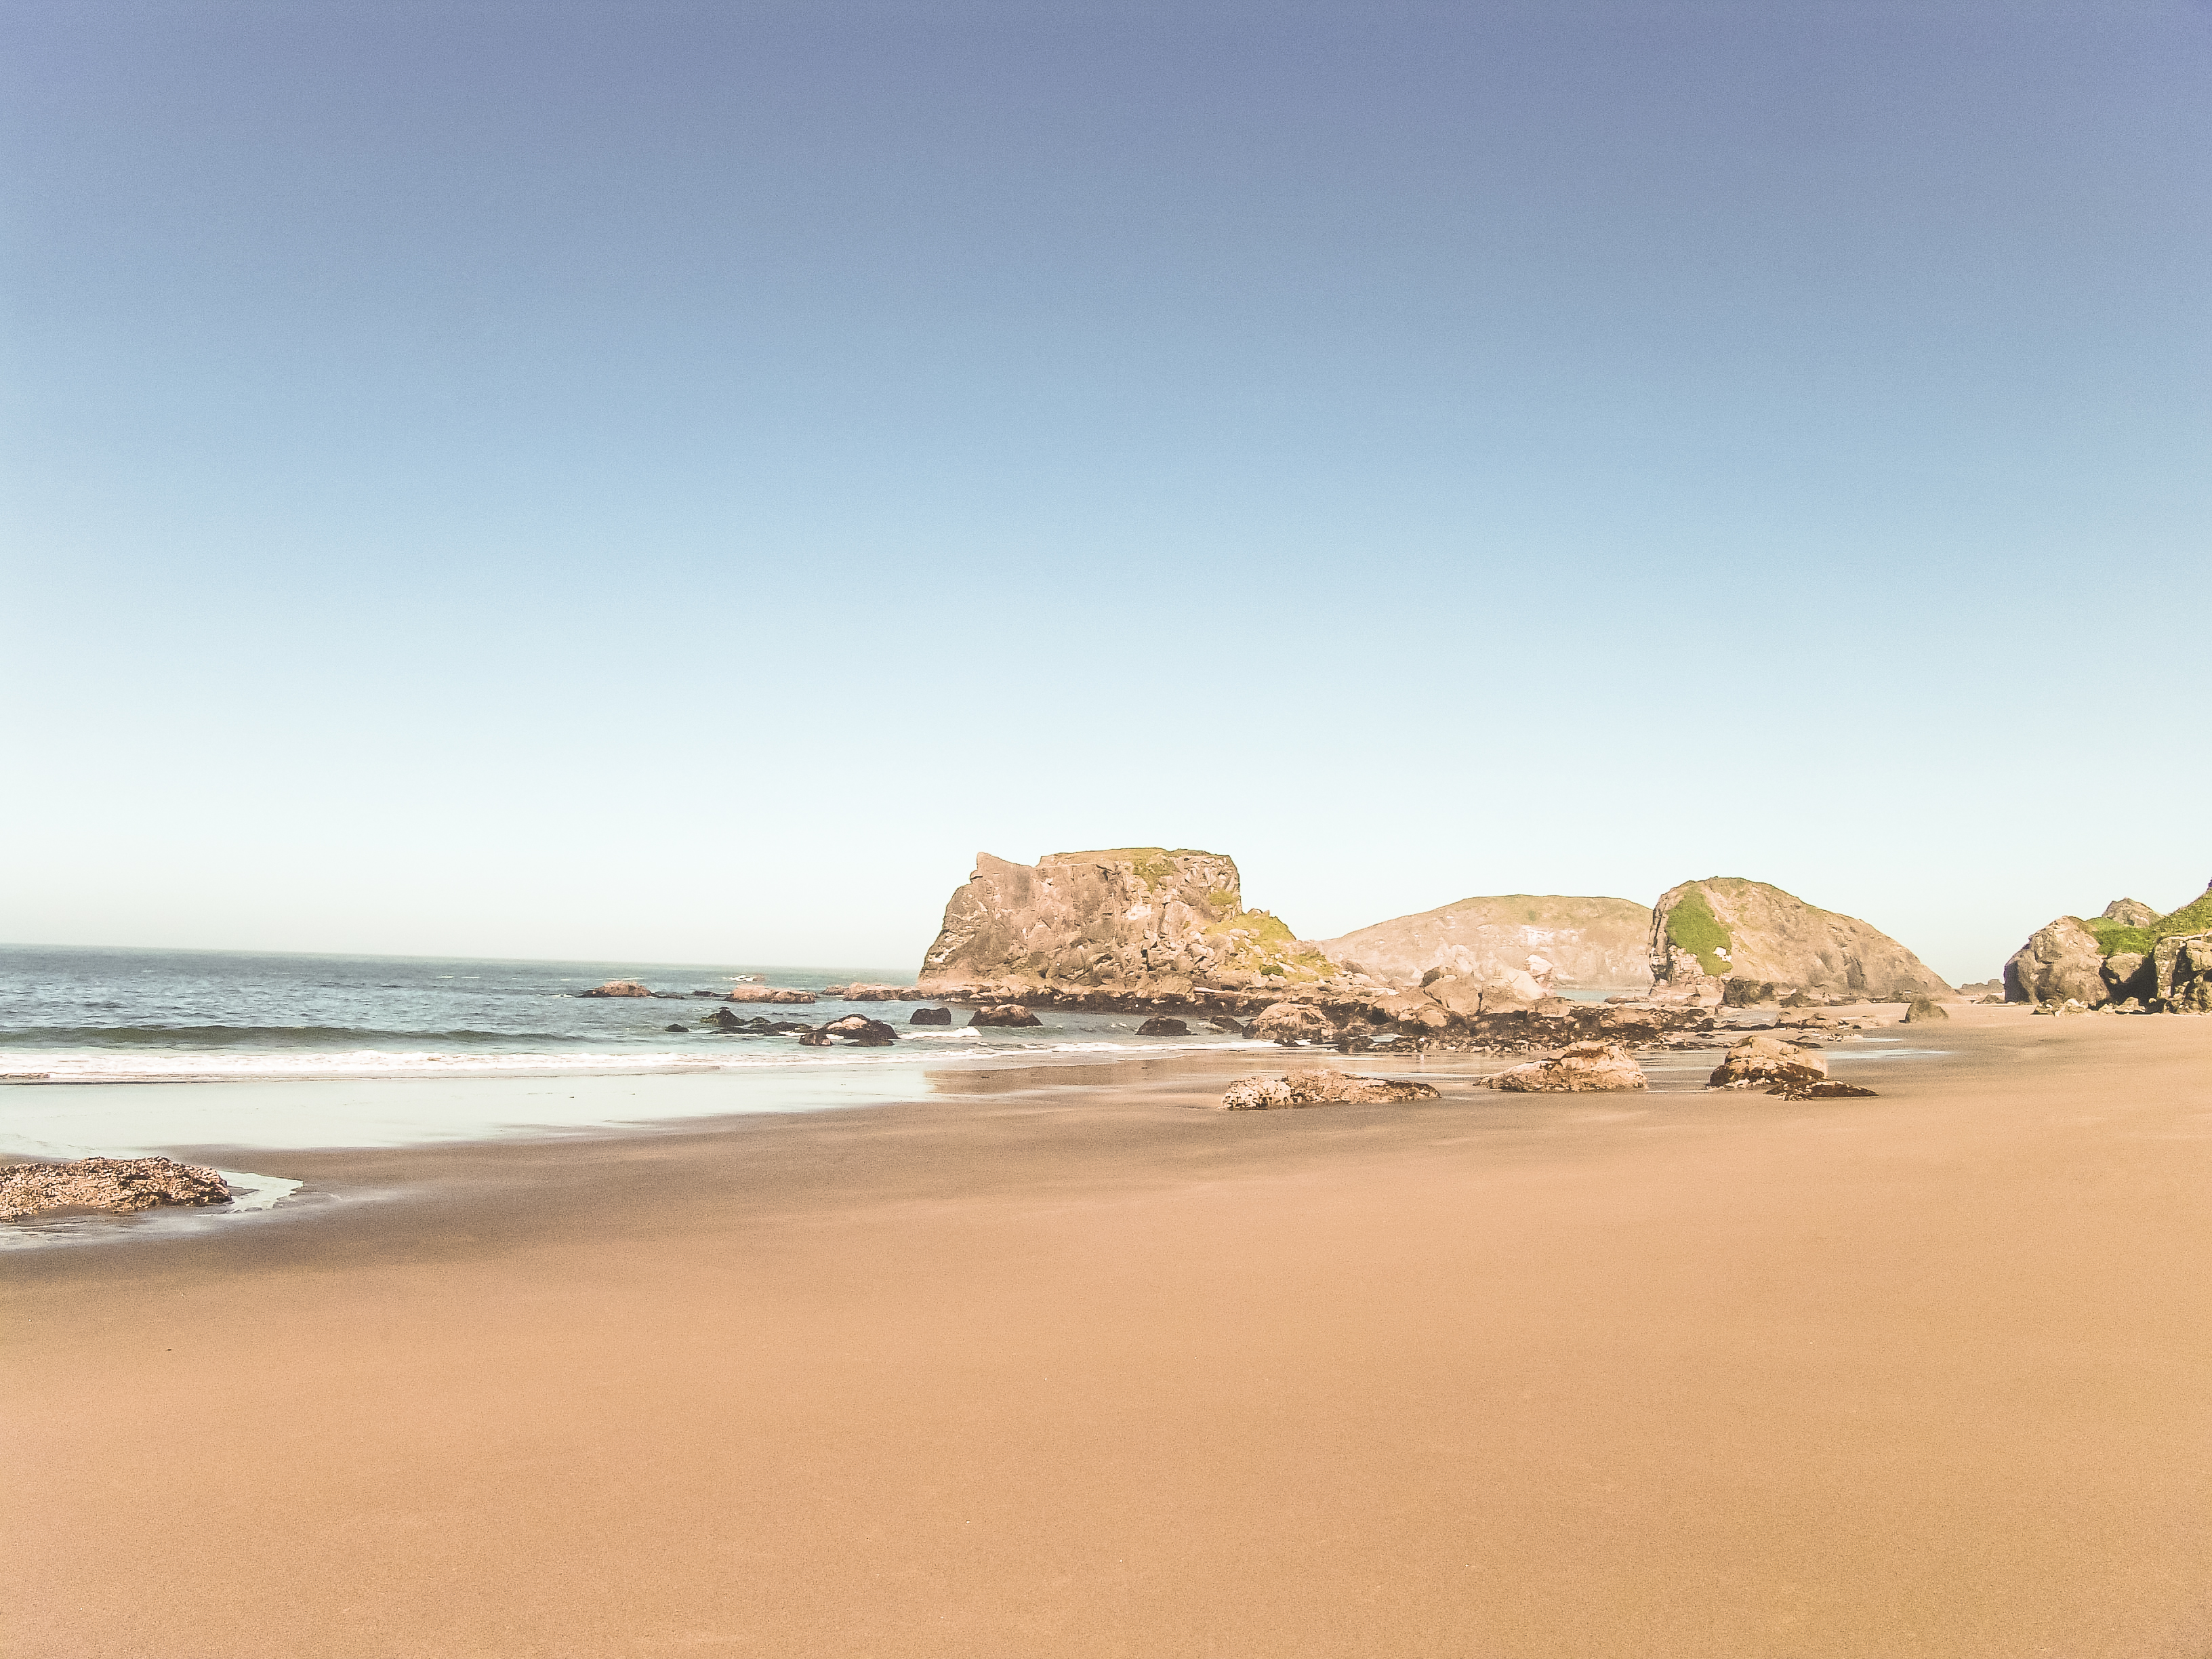
beach, landscape, sea, coast, sand, ocean, horizon, shore, summer, vacation, bay, terrain, material, body of water, cape, wadi, natural environment